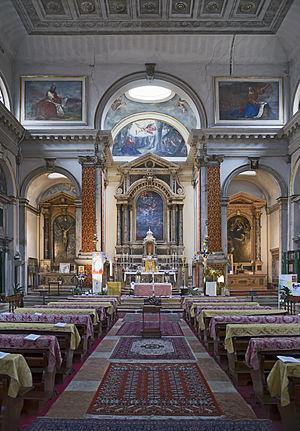
Église San Luca Evangelista à Venise. l’intérieur et autel. Italiano: Chiesa di San Luca Evangelista Venezia. L'interno.
San Luca Evangelista est une église catholique de Venise, en Italie.
Sebastiano Santi est un peintre italien, spécialiste de la technique de la fresque et de l'art sacré.